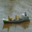
Label: ship